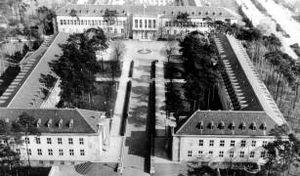
L'ambassade des États-Unis en Allemagne est le siège de la mission diplomatique des États-Unis en Allemagne. Elle se situe à Berlin depuis 1999, capitale de la République fédérale allemande, huit ans après la réunification.